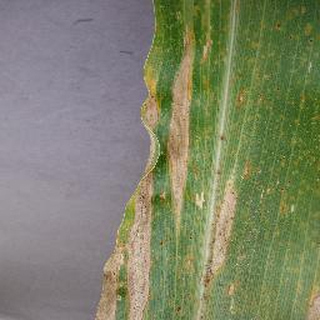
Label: corn_northern_leaf_blight